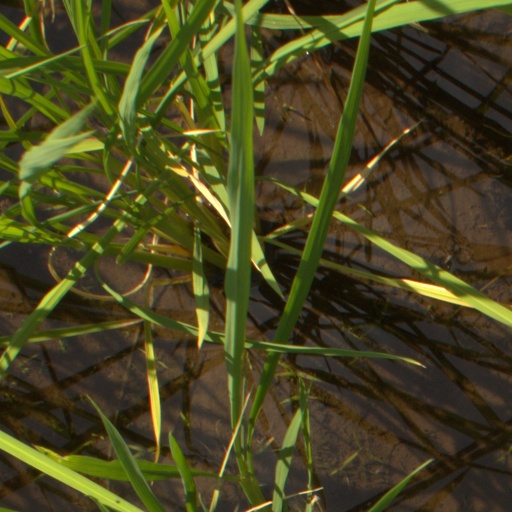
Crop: rice